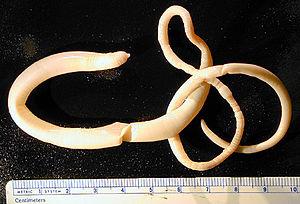
Les Oligacanthorhynchida sont un ordre d'acanthocéphales de la classe des Archiacanthocephala.
Macracanthorhynchus hirudinaceus est une espèce d'acanthocéphales de la famille des Oligacanthorhynchidae. C'est un parasite cosmopolite des Suidés et plus particulièrement du porc domestique.
Les Oligacanthorhynchidae sont une famille de vers à tête épineuse, de la classe des Archiacanthocephala et de l'ordre des Oligacanthorhynchida. Cette famille a été créée par Southwell et Macfie en 1925.
La Pipistrelle de Kuhl est une espèce de chauves-souris de la famille des Vespertilionidae.